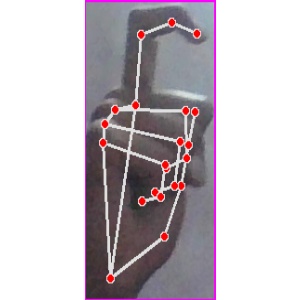
अक्षर: ट